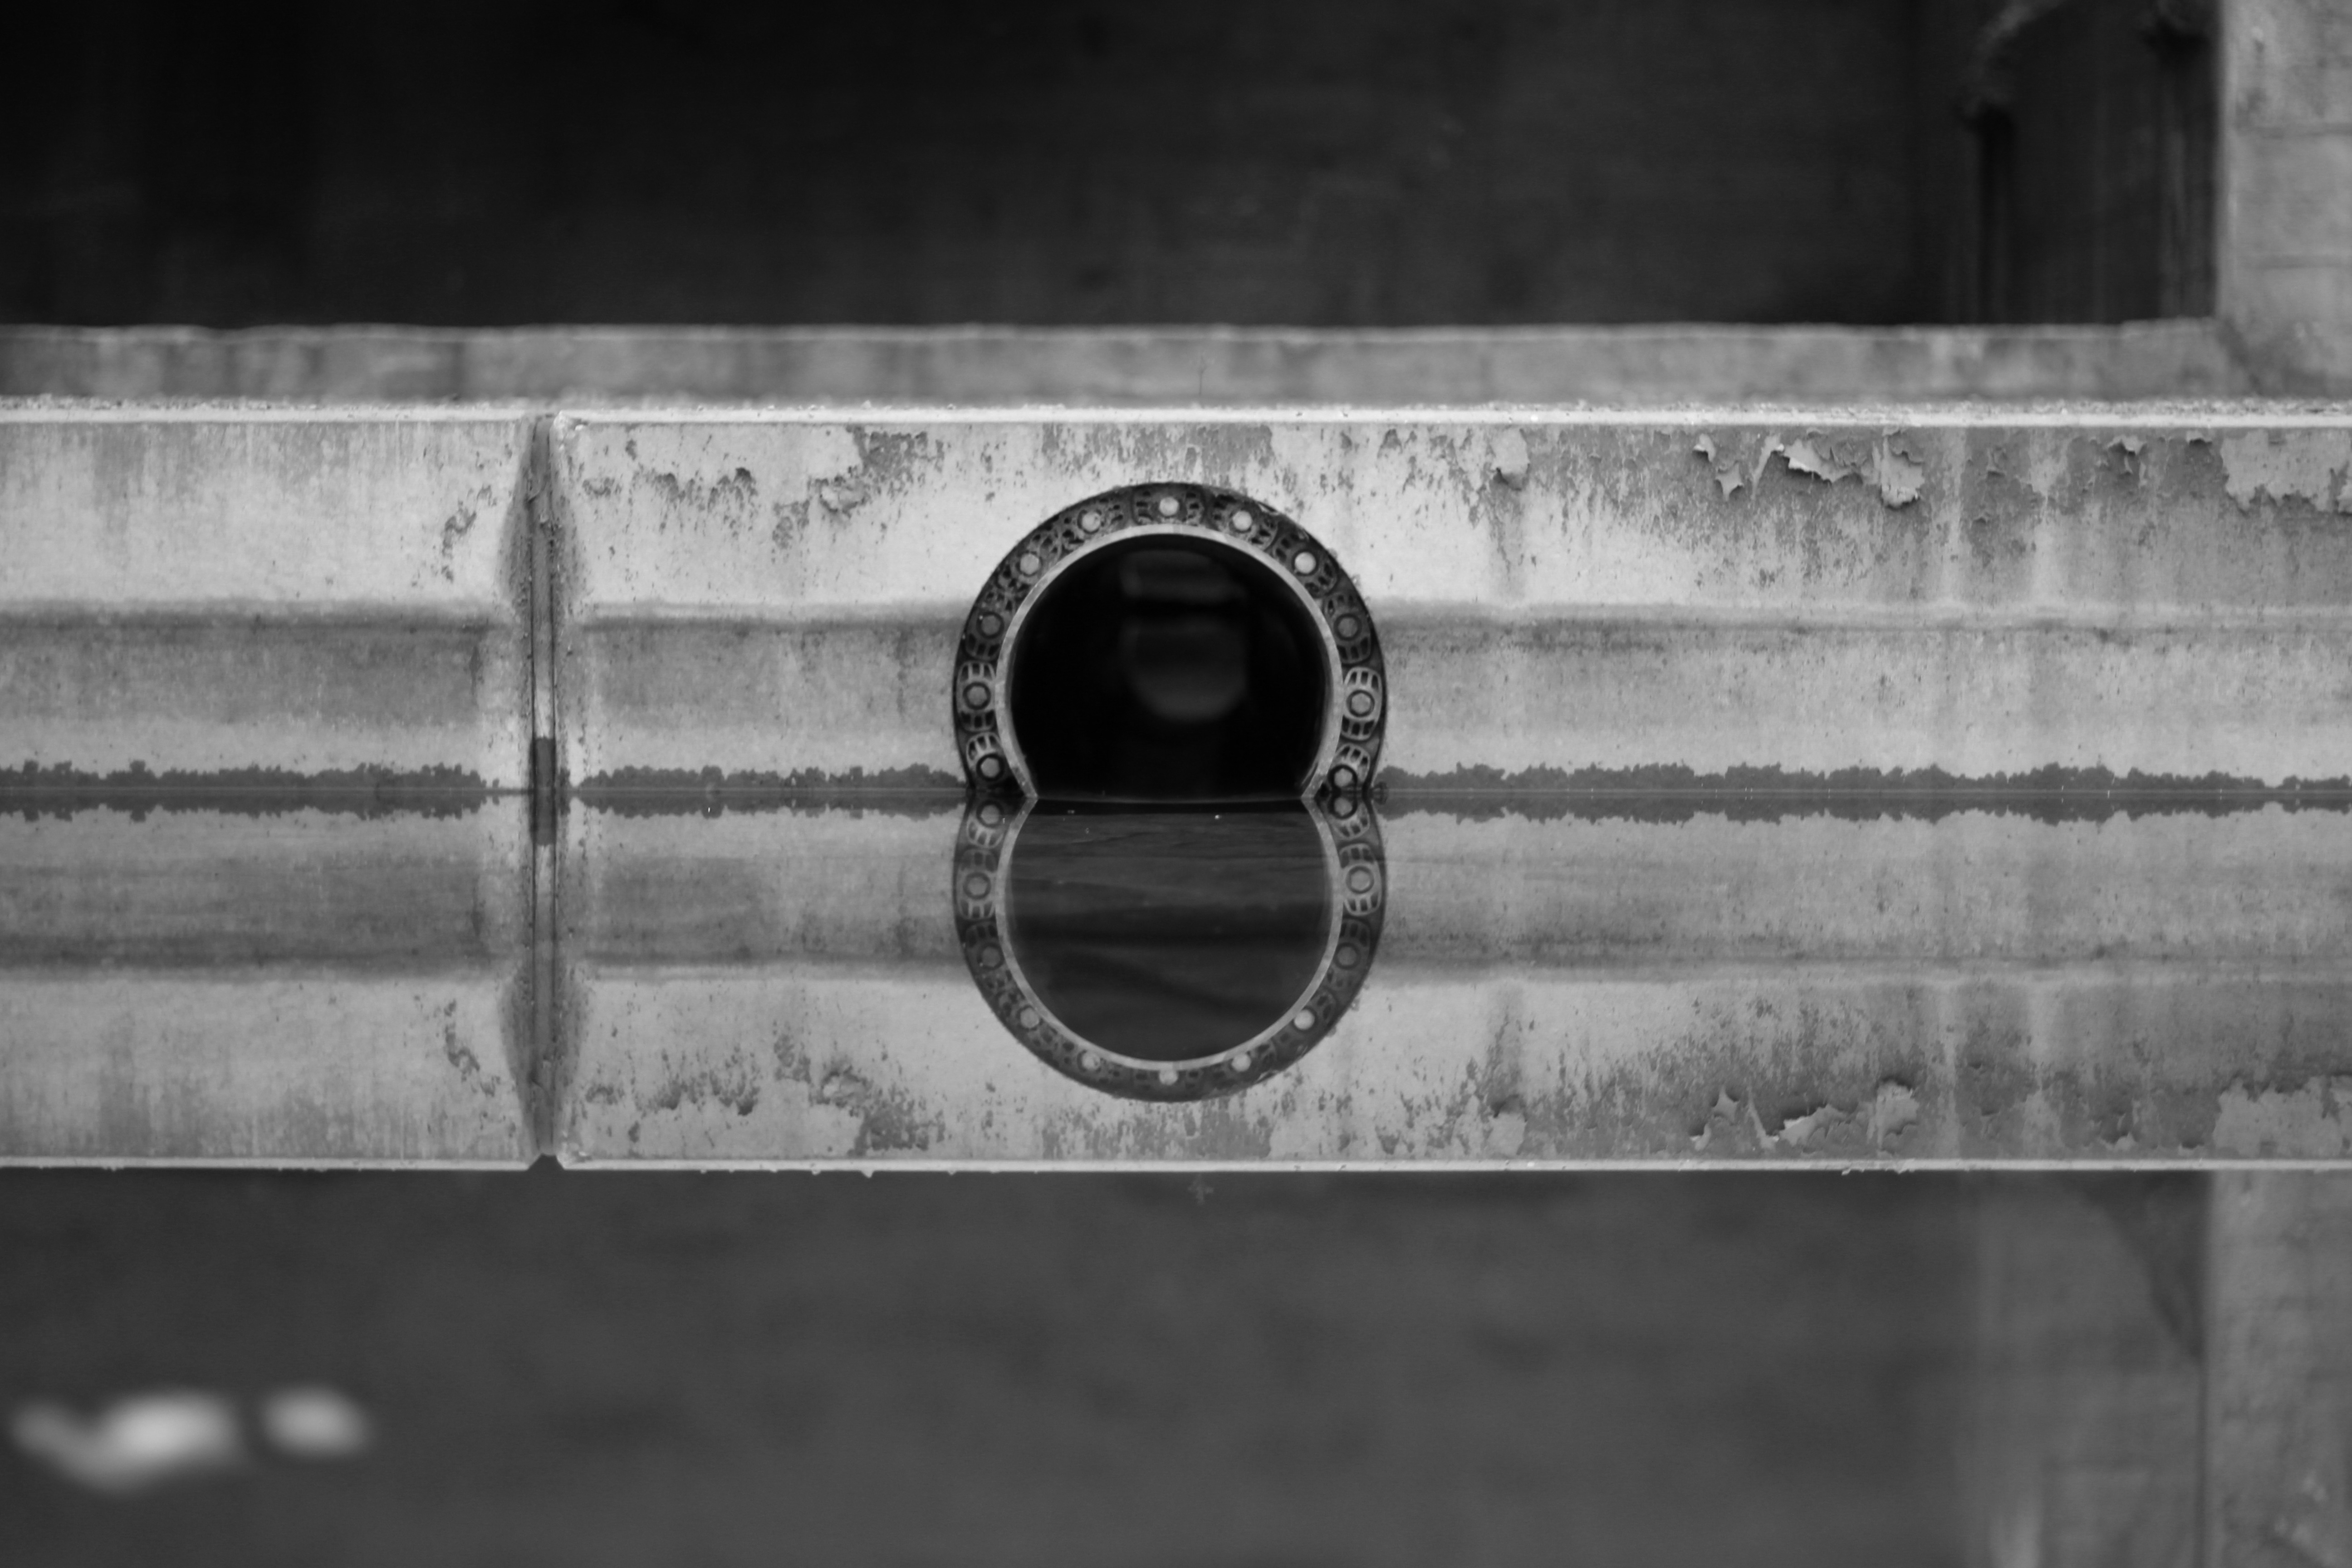
water, light, black and white, wood, white, photography, texture, number, wall, river, reflection, darkness, black, monochrome, circle, digital camera, drain, photograph, nostalgic, channel, shape, mirroring, sewage system, monochrome photography